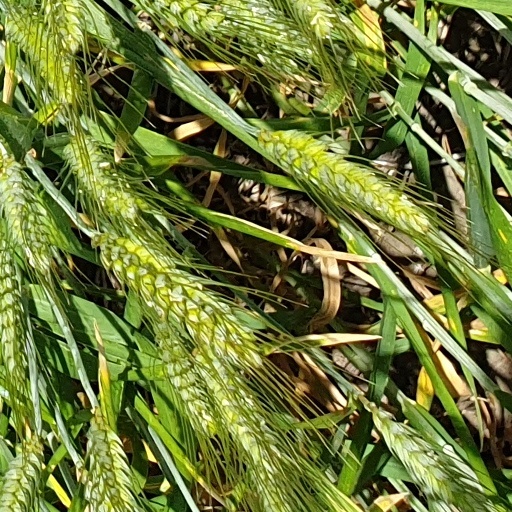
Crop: wheat